Max Stotz

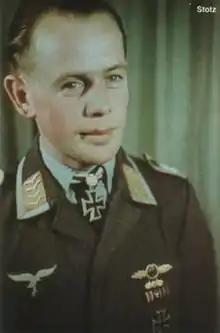
Stotz as an "Oberfeldwebel"

Max Stotz (13 February 1912 – 19 August 1943) was an Austrian Luftwaffe military aviator during World War II, a fighter ace credited with shooting down 189 enemy aircraft claimed in more than 700 combat missions.